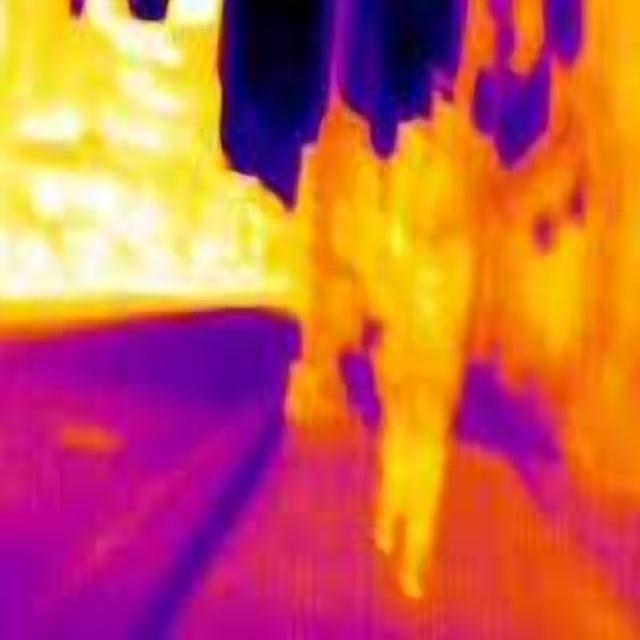
Detected objects:
label: person